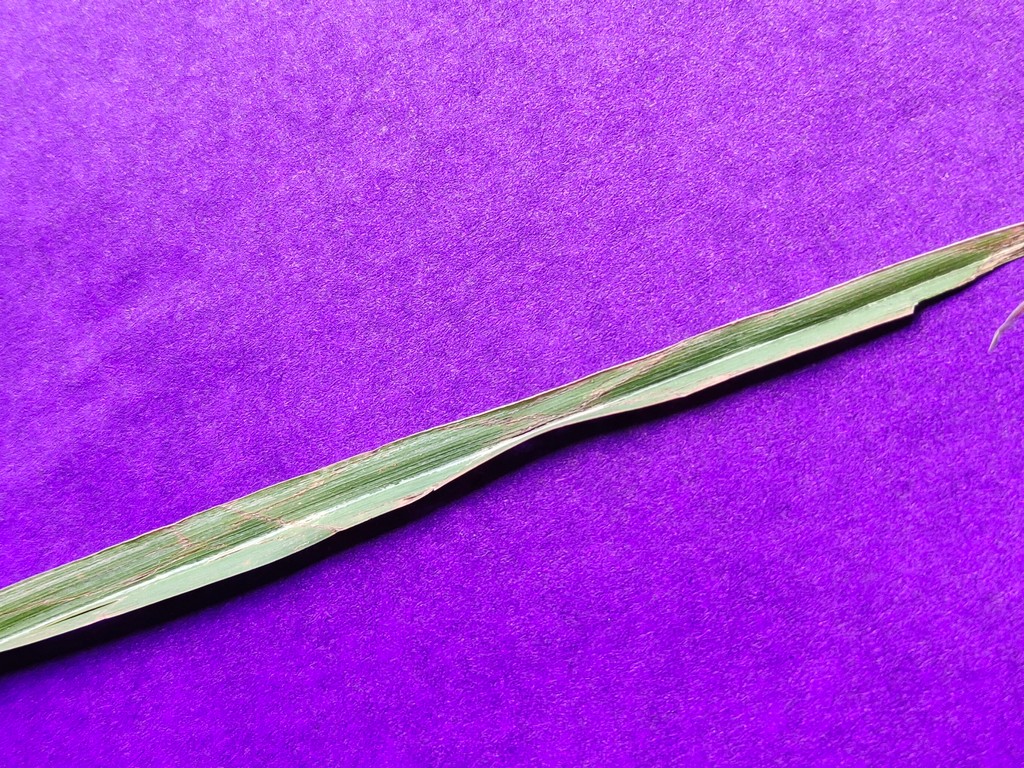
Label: Unhealthy